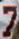
Number: 7